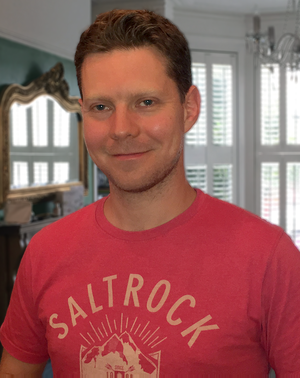
Sam Barlow est un concepteur de jeux vidéo, connu principalement pour avoir écrit et conçu les deux jeux de la série Silent Hill développés au Royaume-Uni : Silent Hill: Origins et Silent Hill: Shattered Memories. Il travaille chez Climax Studios au Royaume-Uni jusqu'en 2014. Il quitte alors le studio, puis publie le jeu Her Story en tant qu'indépendant.